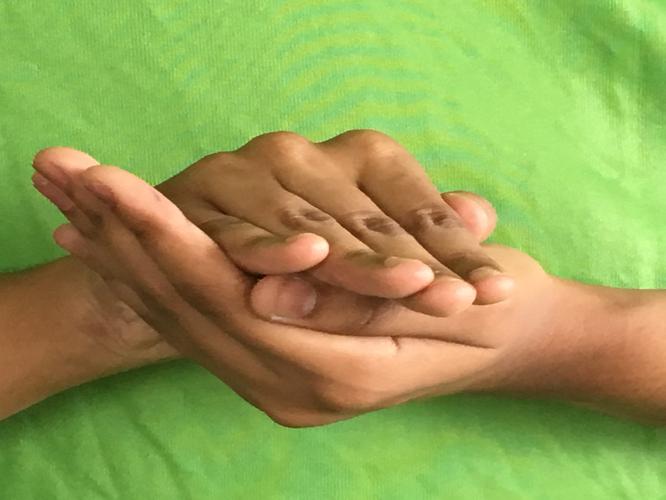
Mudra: Samputa
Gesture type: double_hand